Battle in Outer Space

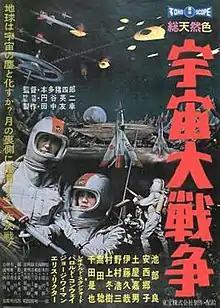
Theatrical release poster

is a 1959 Japanese science fiction action film directed by Ishirō Honda, with special effects by Eiji Tsuburaya.